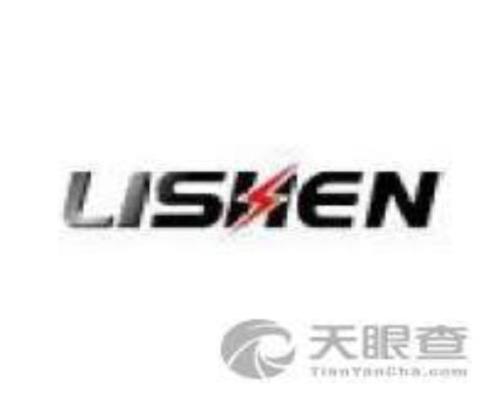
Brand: lishen
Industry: Electronic